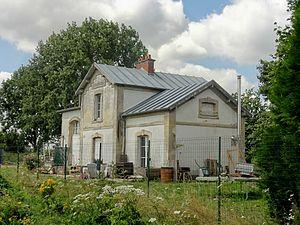
Ancienne gare de Bréançon - Grisy, côté voies, vue en diretion de Marines.
Inspecteur la Bavure est un film français réalisé par Claude Zidi, sorti le 3 décembre 1980.